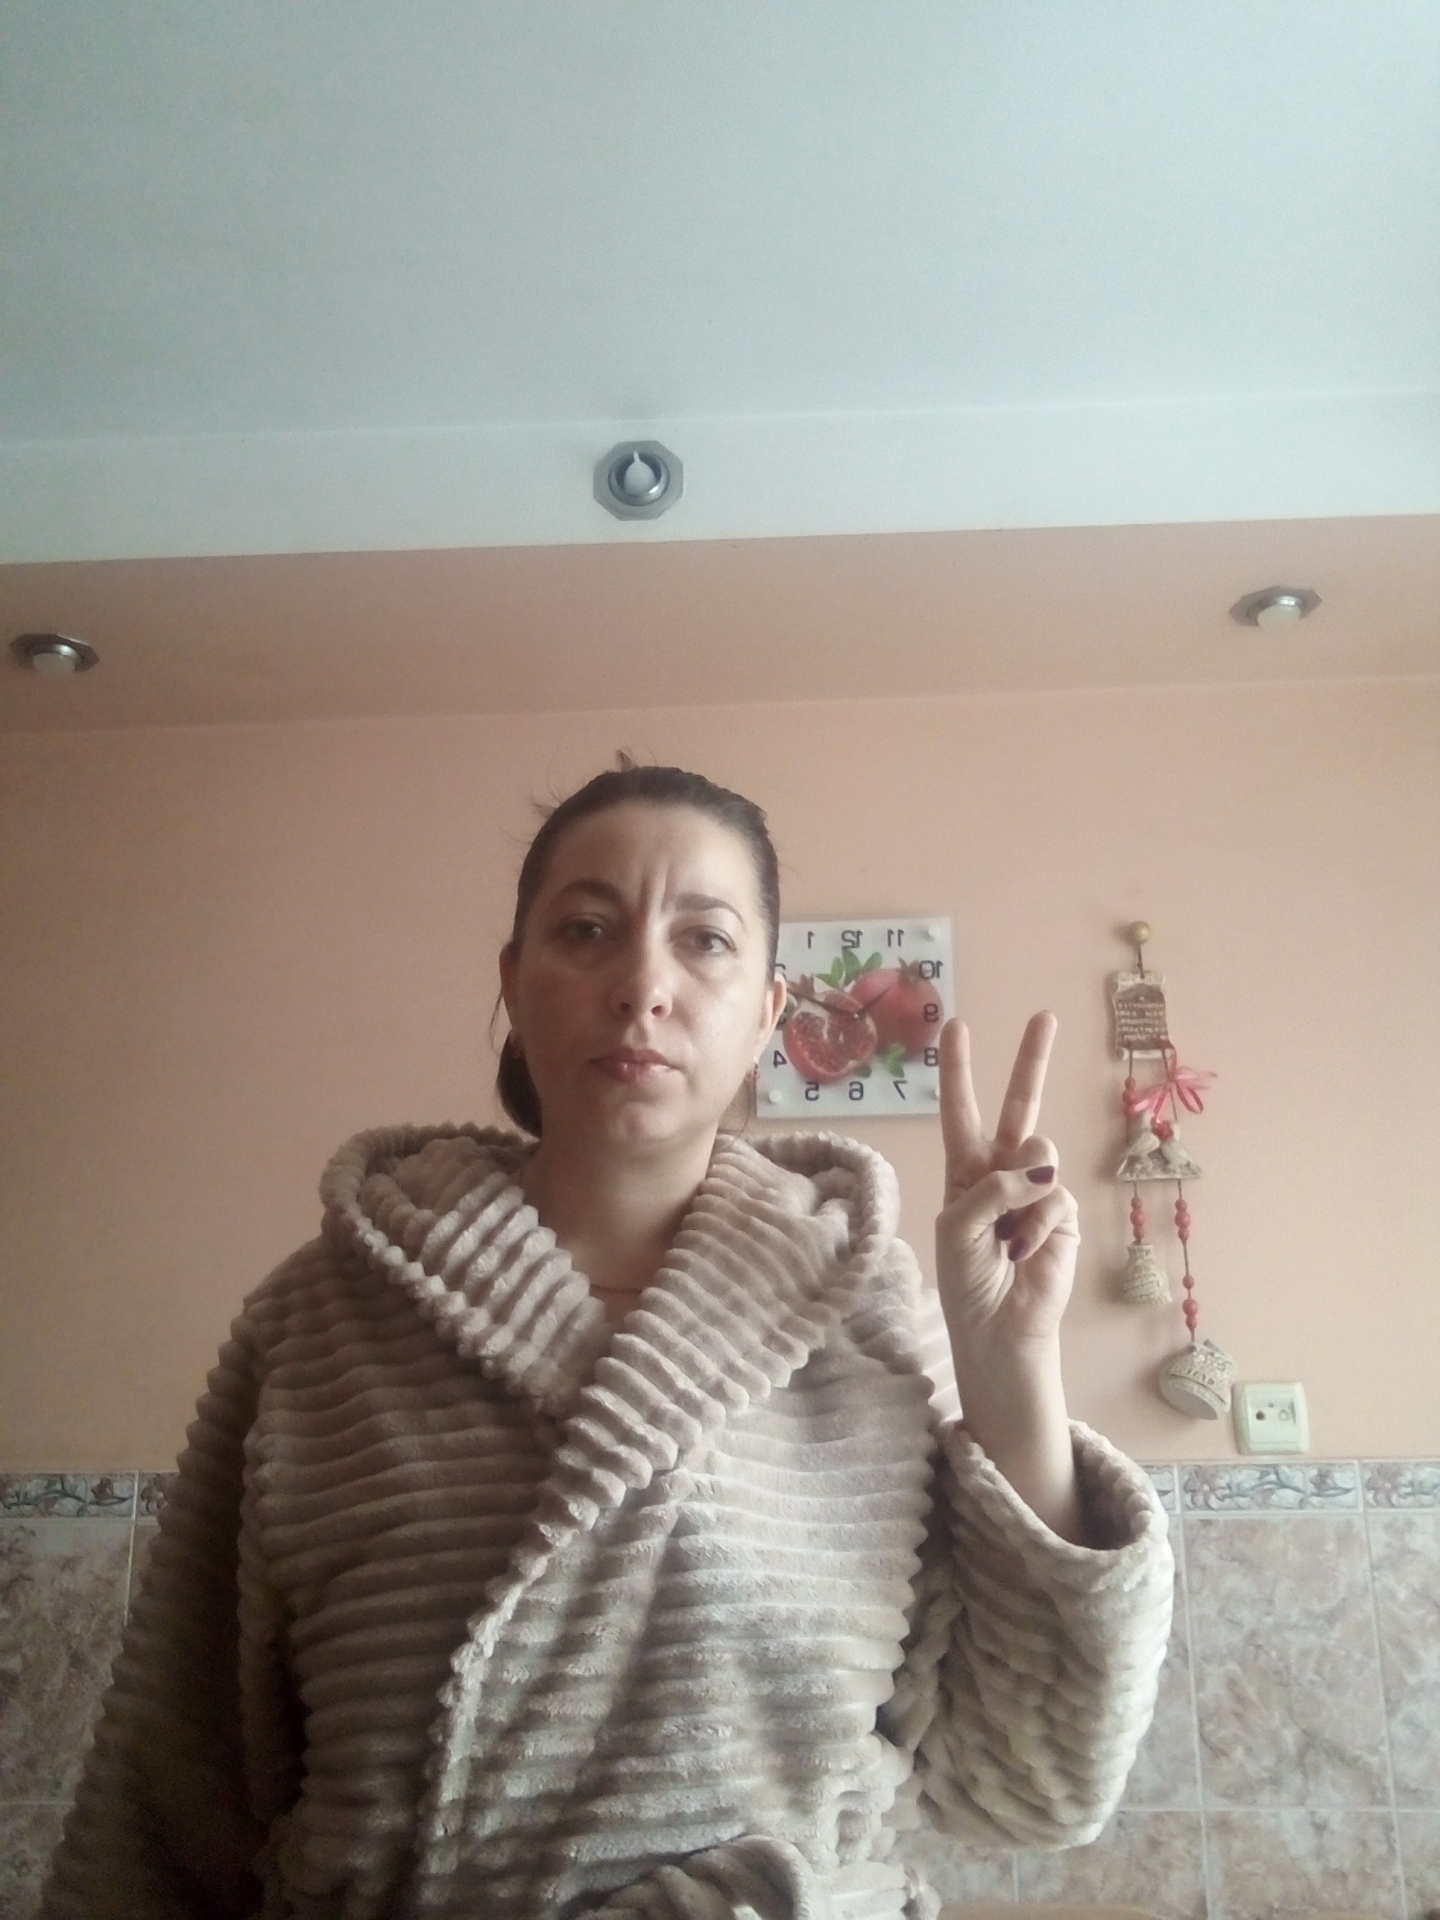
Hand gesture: peace